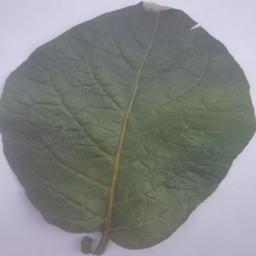
Label: Potato___Healthy